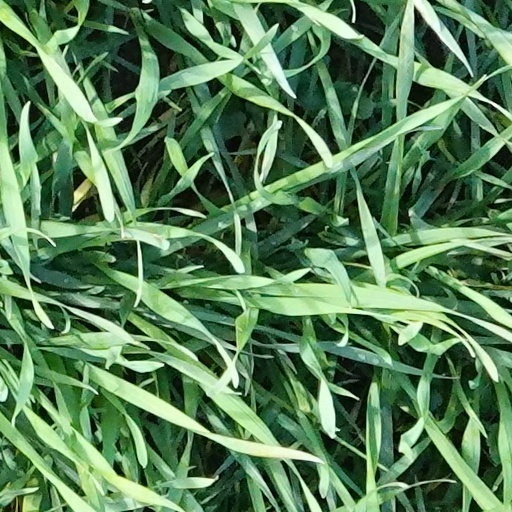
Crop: wheat